Wing Luke Museum

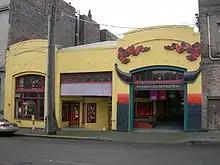
Wing Luke Asian Museum at its second location in 2007; it relocated the following year

The Wing Luke Museum is a museum in Seattle, Washington, United States, which focuses on the culture, art and history of Asian Pacific Americans. It is located in the city's Chinatown-International District. Established in 1967, the museum is a Smithsonian Institution affiliate and the only pan-Asian Pacific American community-based museum in the country. It has relocated twice since its founding, most recently to the East Kong Yick Building in 2008. In February 2013 it was recognized as one of two dozen affiliated areas of the U.S. National Park Service.